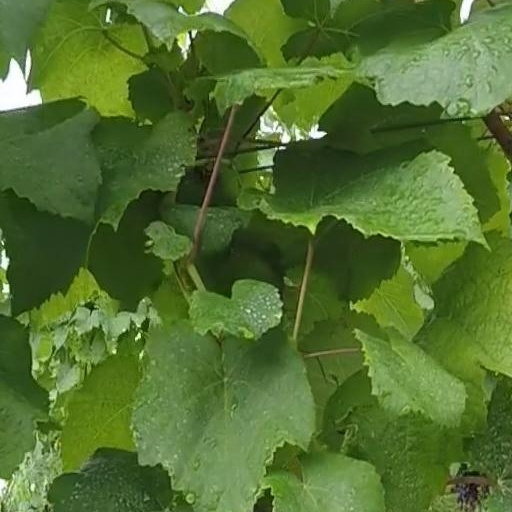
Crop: grape